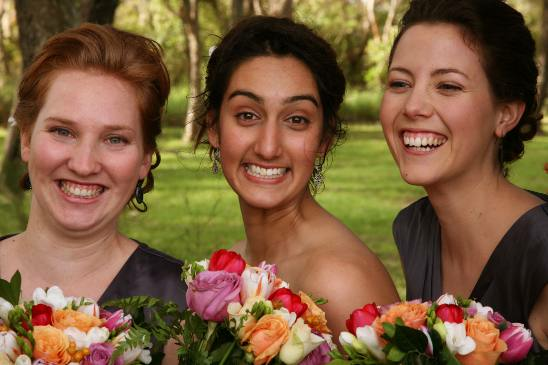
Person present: Yes